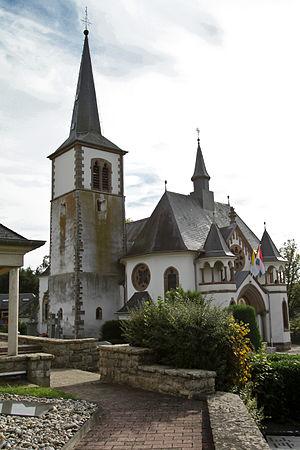
Ospern est une section de la commune luxembourgeoise de Redange-sur-Attert située dans le canton de Redange.